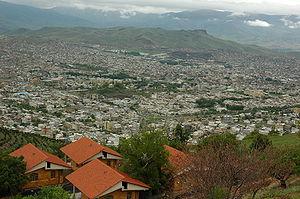
Le Komalay Shorshgeri Zahmatkeshani Kurdistani Iran, ou Komala est une organisation marxiste-léniniste formée en 1969 au Kurdistan d'Iran pour lutter contre le régime du Shah, puis une puissante guérilla qui a lutté contre le régime islamique en Iran.